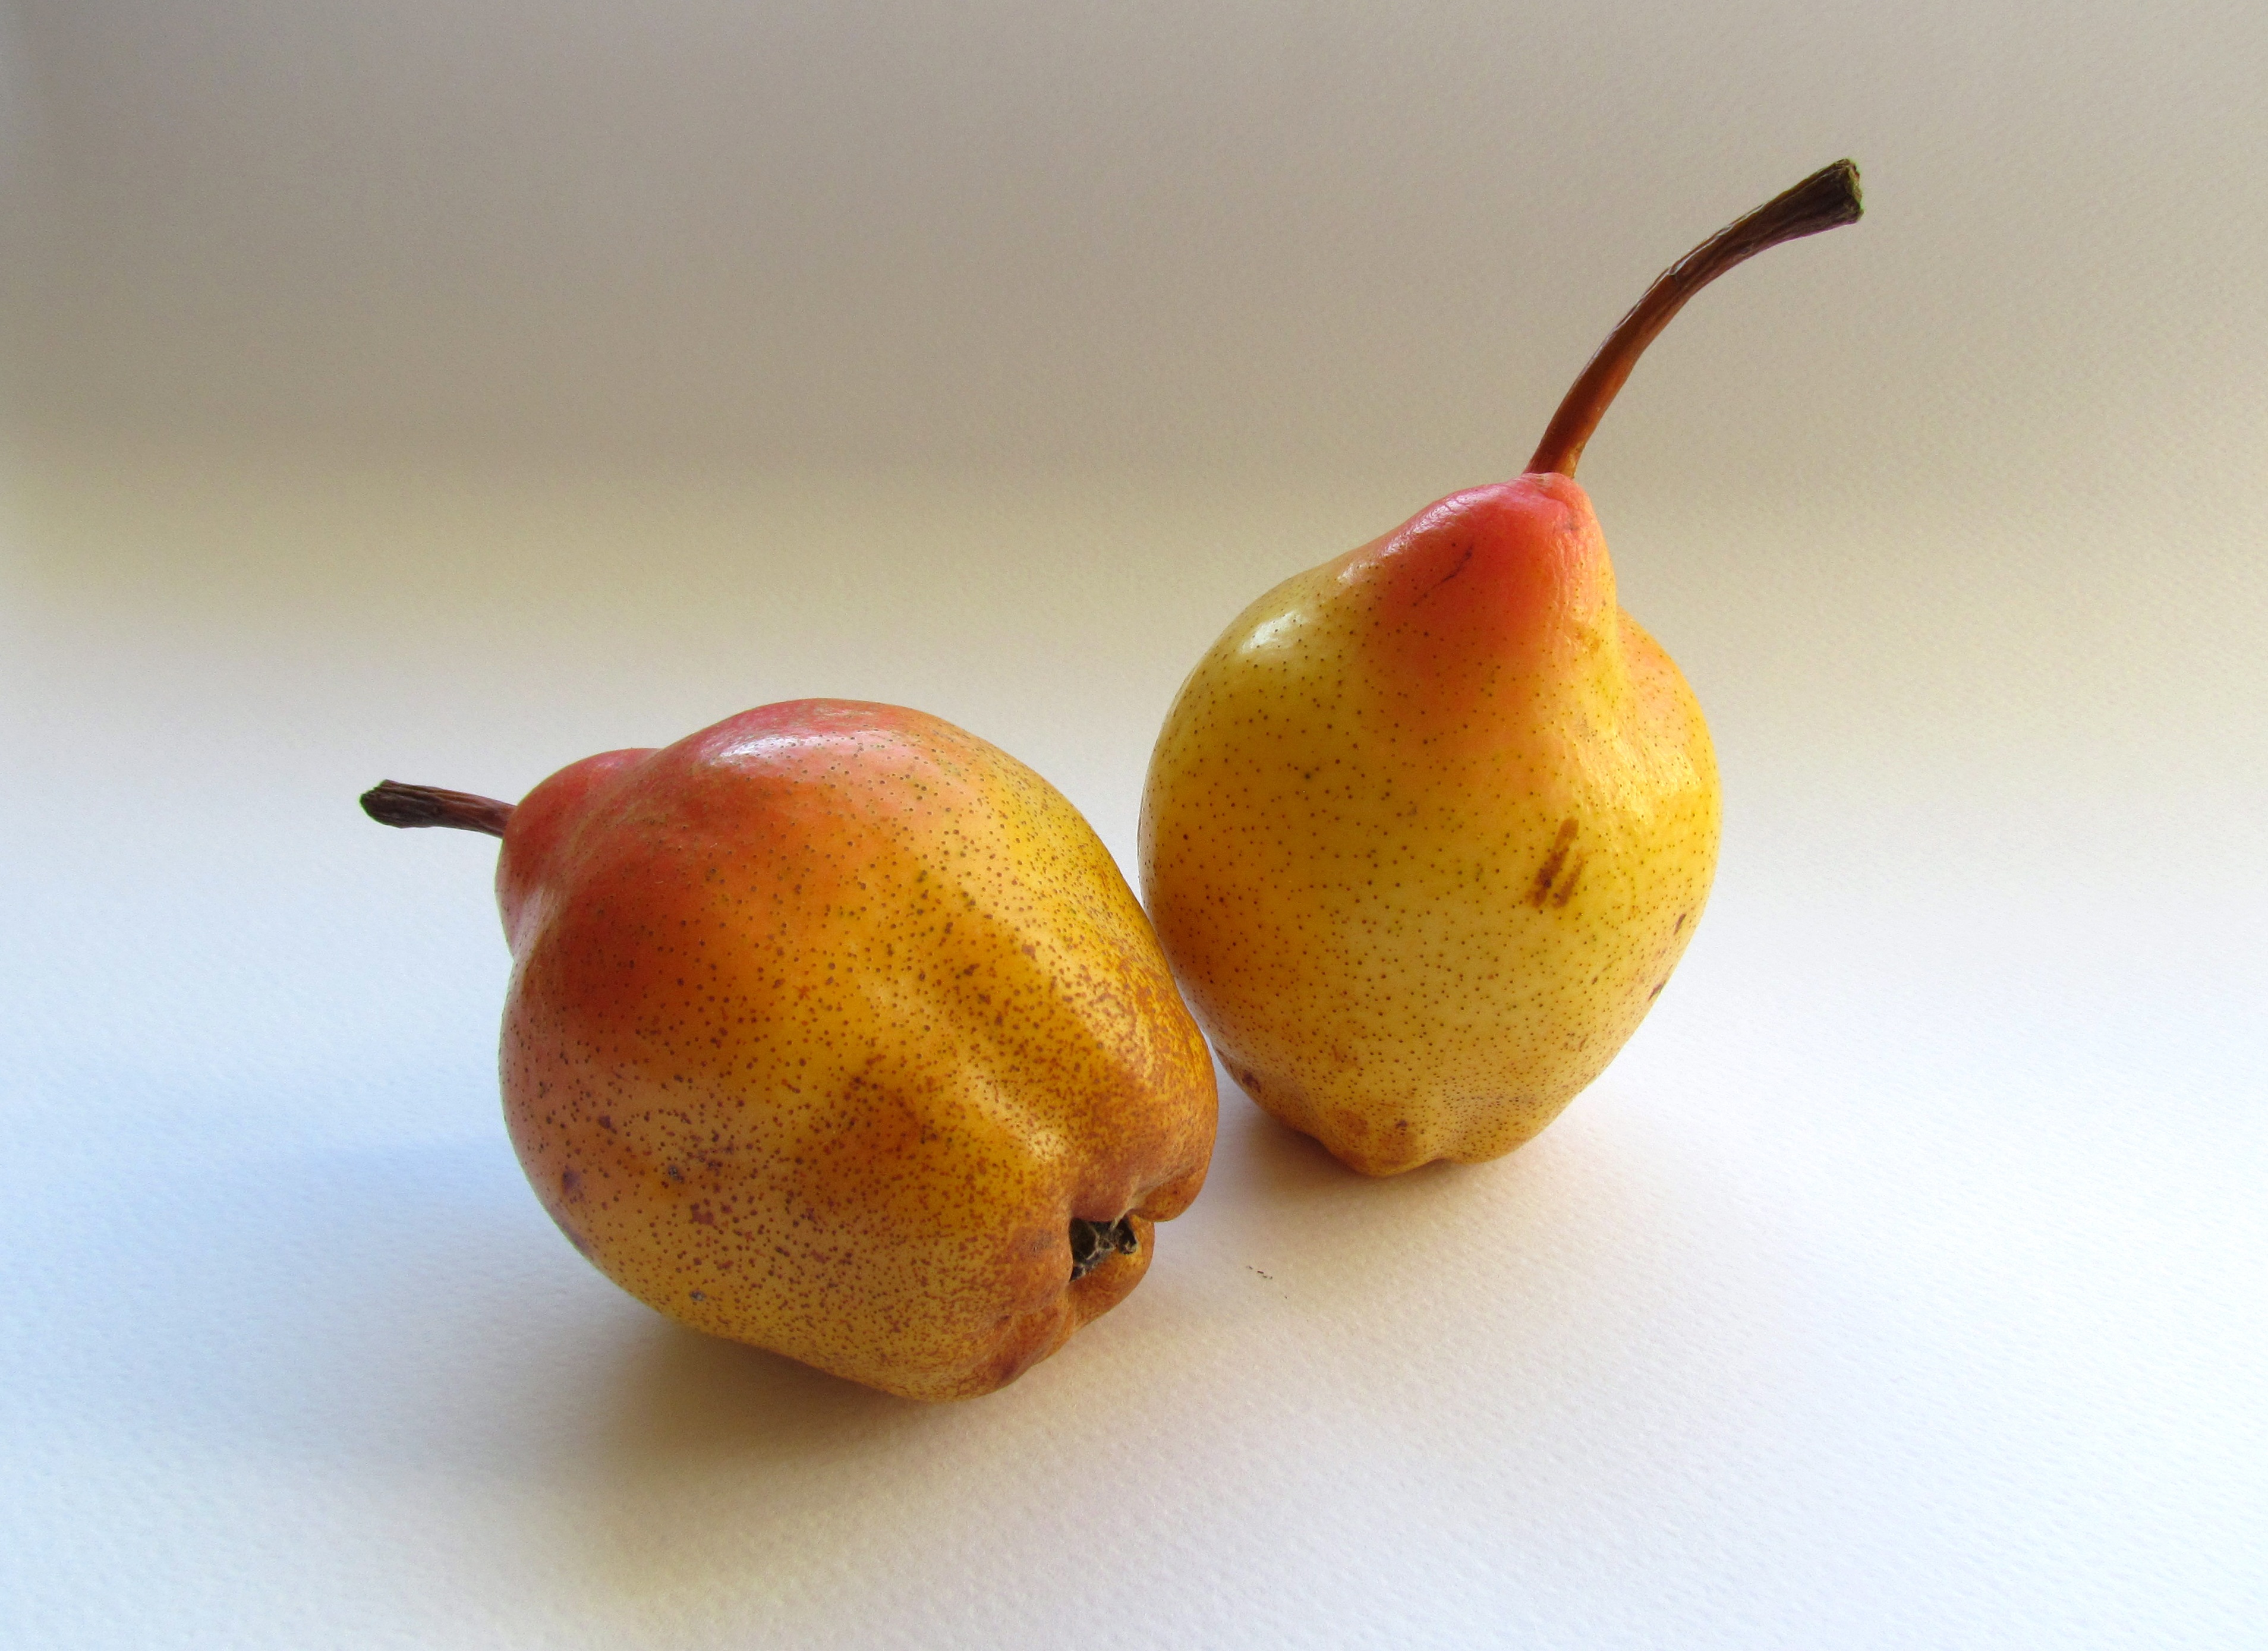
plant, fruit, food, produce, pear, pears, fruit tree, flowering plant, land plant